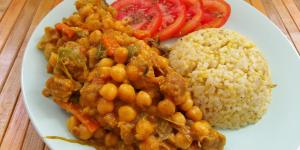
garbanzos con soja texturizada